Food reality television

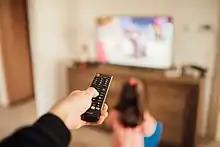
An adult and child watching television

Food reality television is a genre of reality television programming that considers the production, consumption and/or sociocultural impact of food.